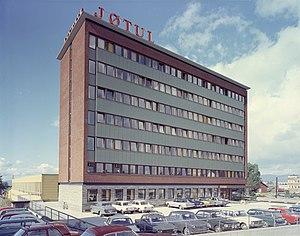
Jøtul AS est une entreprise norvègienne limited company qui conçoit et fabrique des poêles à bois et inserts en fonte. Le siège social est situé à Fredrikstad.